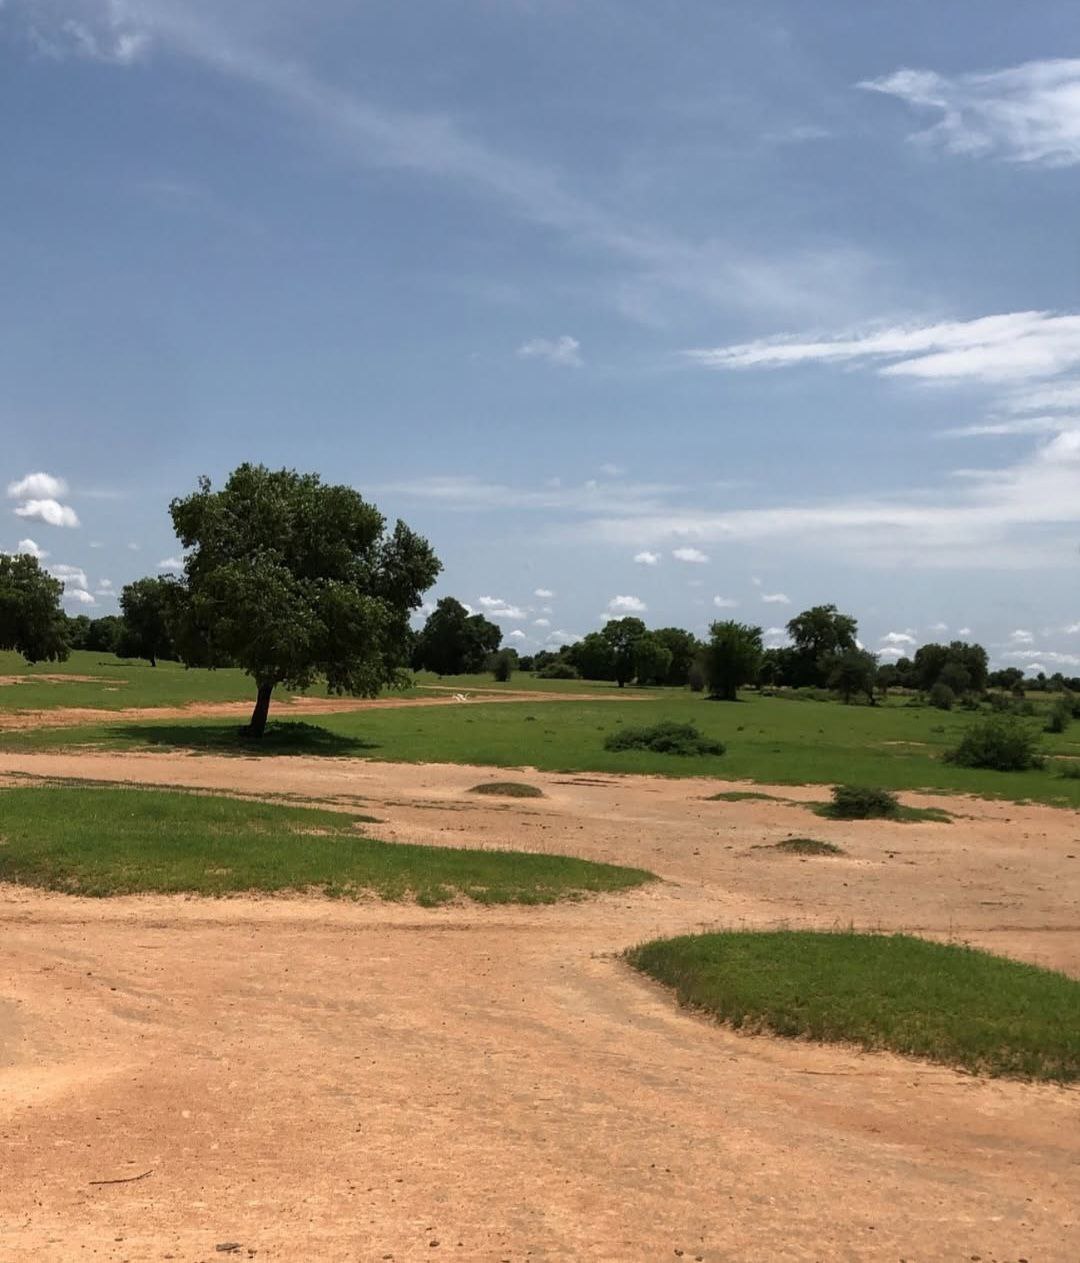
الوصف بالفصحى: تظهر الصورة أرض جافة بها رمل و أشجار متفرقة.
الوصف بالعامية السودانية: أرض شبه جافة فيها رمل وأشجار متفرقة.
التصنيف: Nature & Landscape